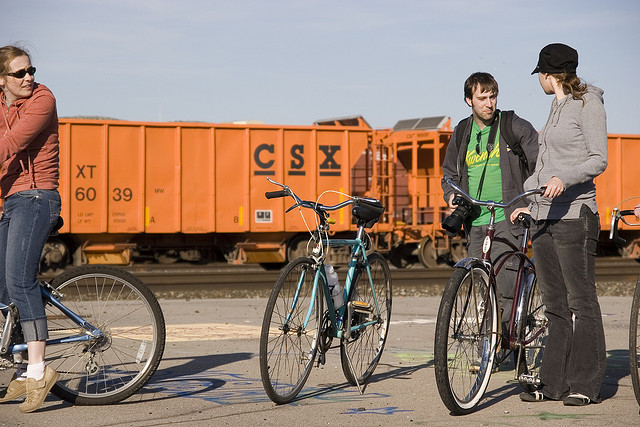
user: Given an image and a question. Answer the question in a short answer. Question: What are some materials that this train could be transporting? Short Answer:
assistant: grain